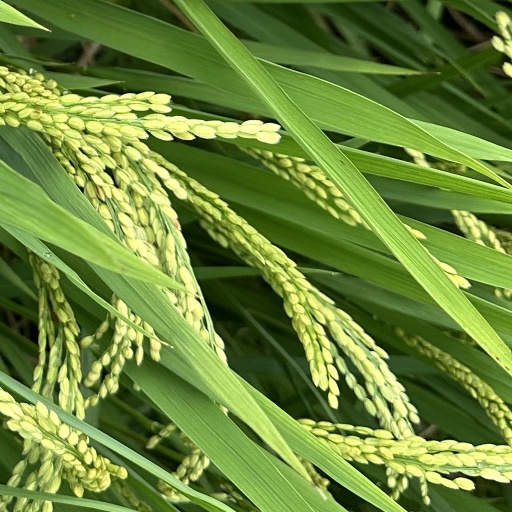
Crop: rice